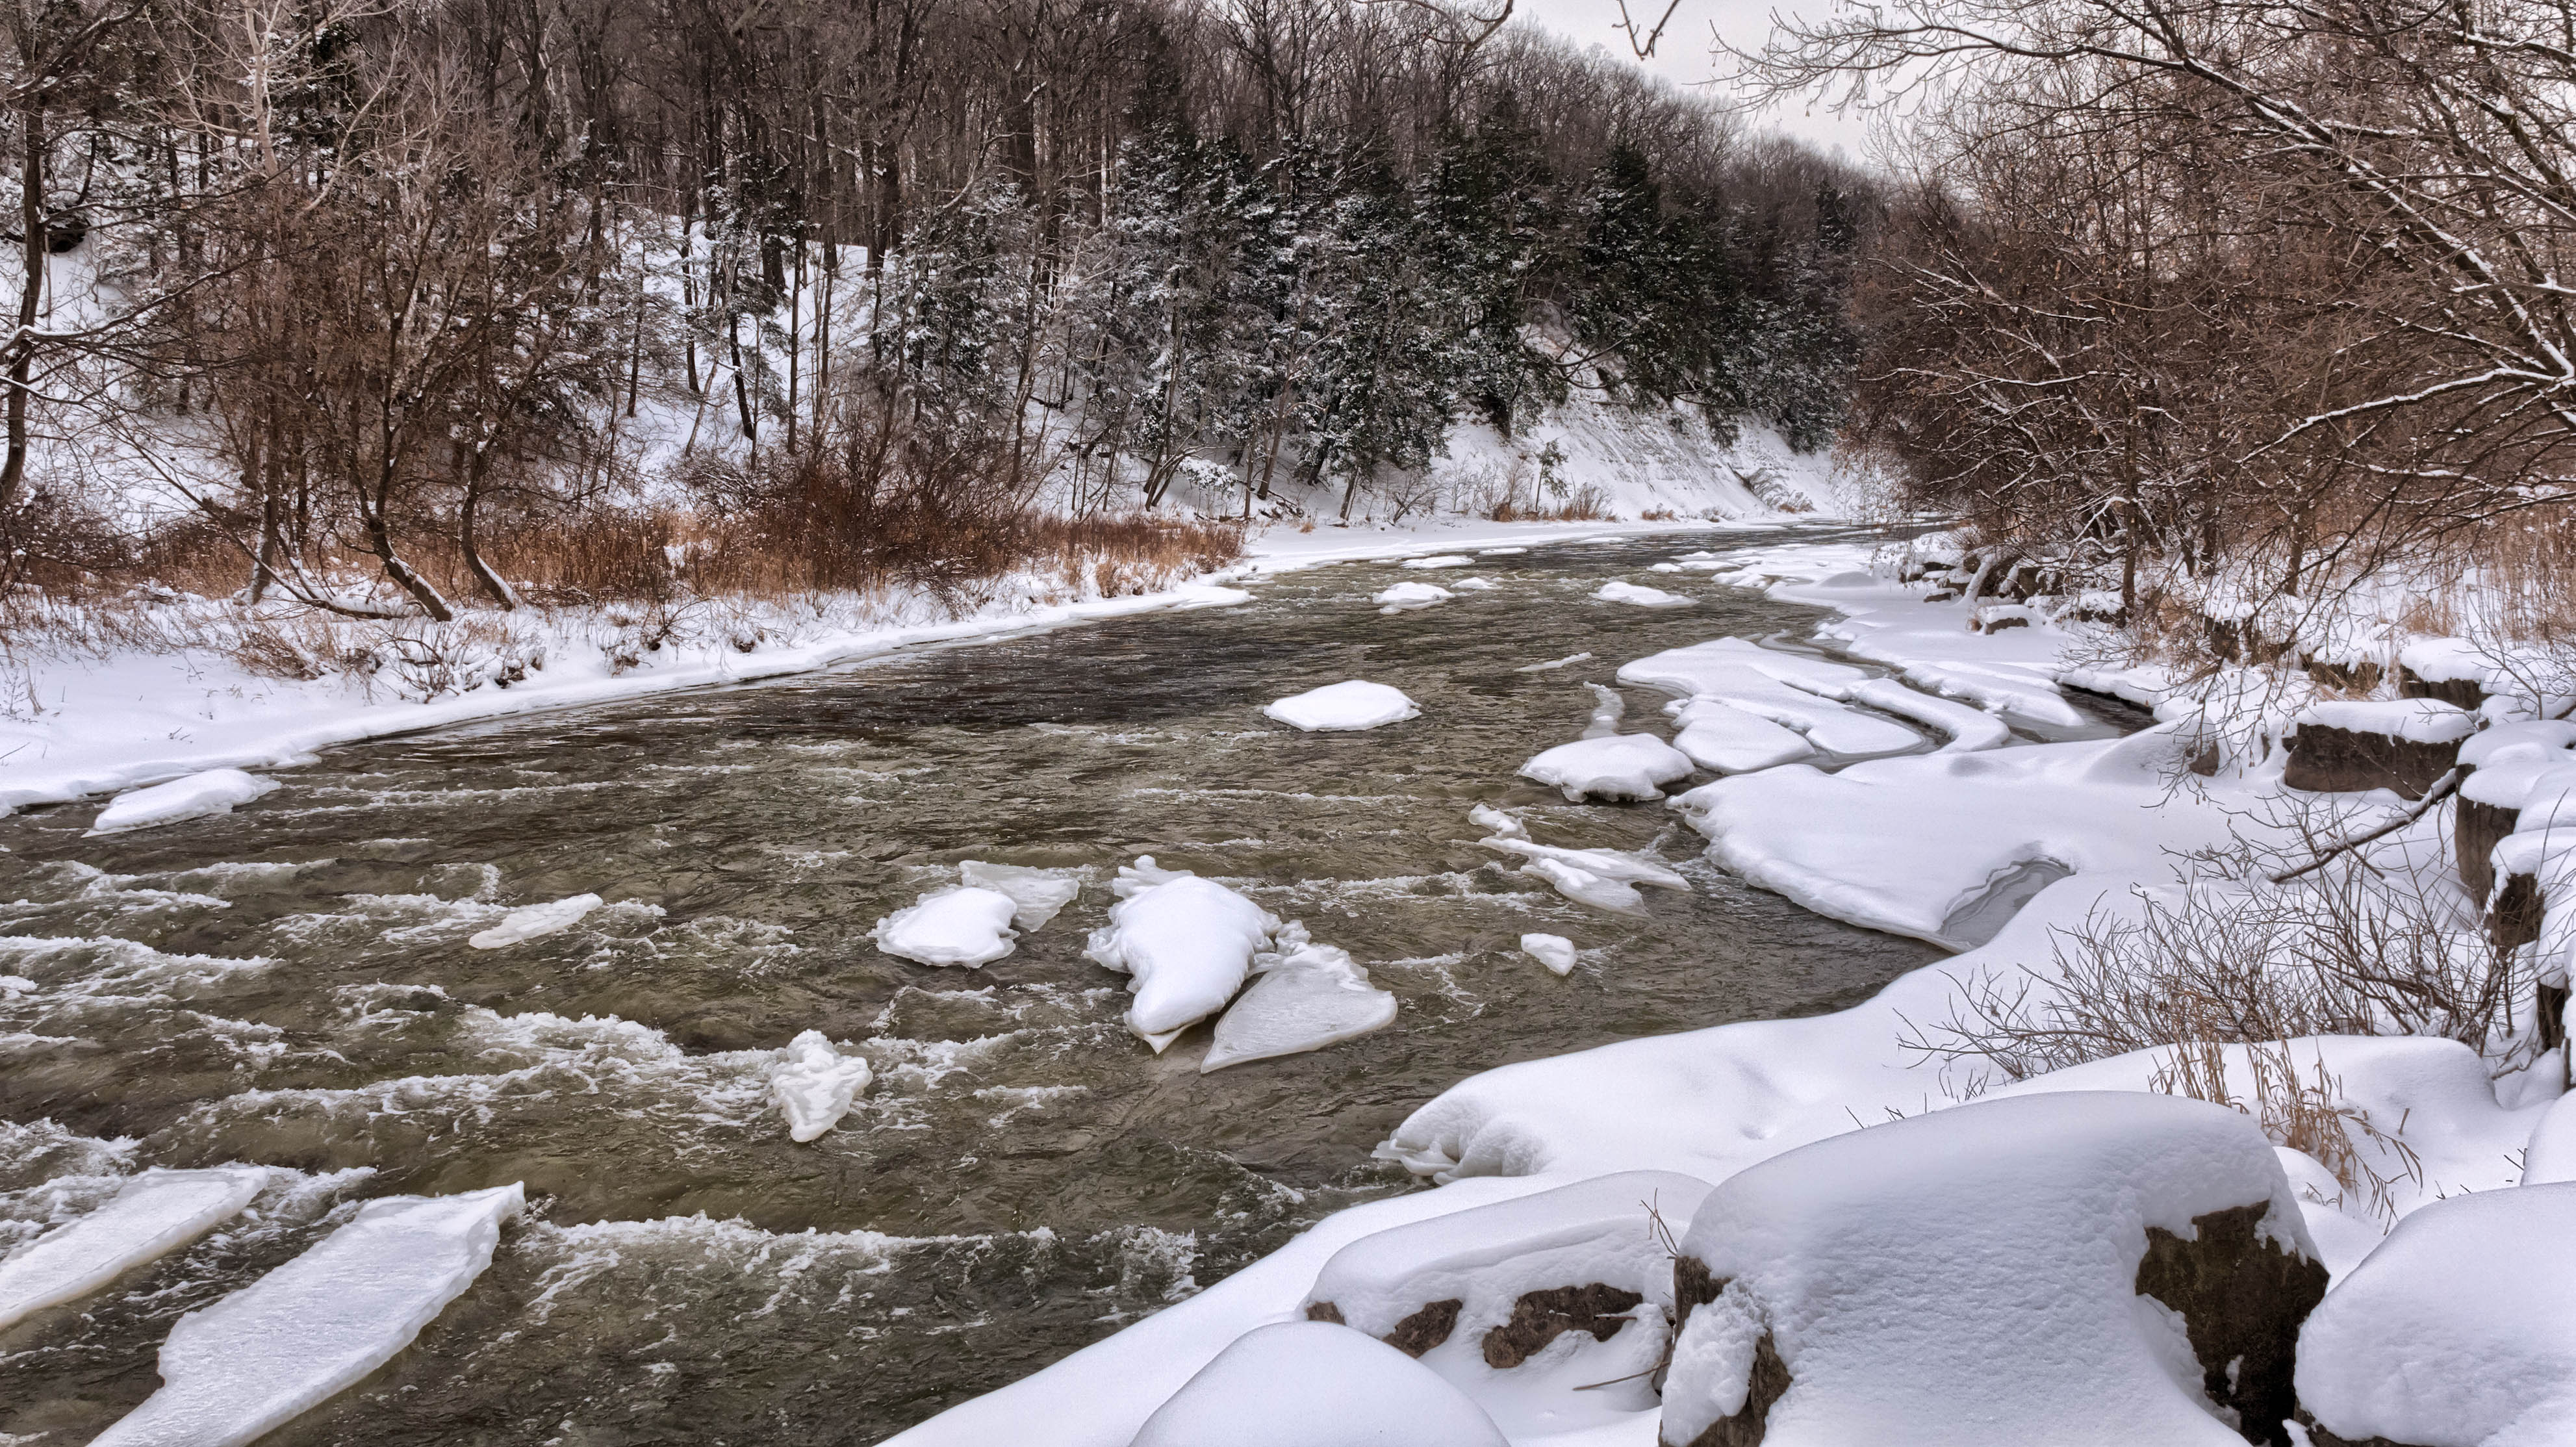
tree, water, forest, snow, cold, winter, frost, river, stream, ice, weather, season, trees, outdoors, woods, freezing